Live oak

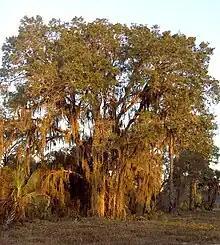
Sand live oak ("Quercus geminata") with Spanish moss (Tillandsia usneoides) growing on its branches

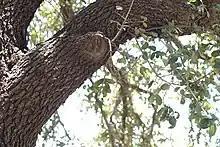
Texas live oak ("Quercus fusiformis")

Live oak or evergreen oak is any of a number of oaks in several different sections of the genus "Quercus" that share the characteristic of evergreen foliage. These oaks are generally not more closely related to each other than they are to other oaks. When the term live oak is used in a specific rather than general sense, it most commonly refers to the group of species under "Quercus" sect. "Virentes", which includes the southern live oak ("Quercus virginiana"), the first species so named, and an icon of the Old South.